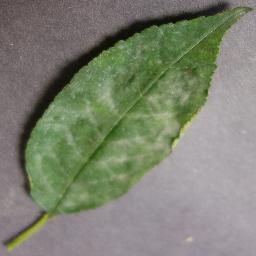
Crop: cherry
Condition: (including_sour)_powdery_mildew